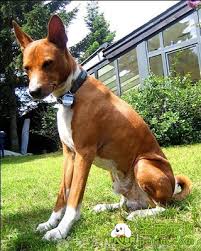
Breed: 243-n000103-basenji